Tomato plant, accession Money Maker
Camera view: vertical (180 deg); turntable rotation: 30 degrees
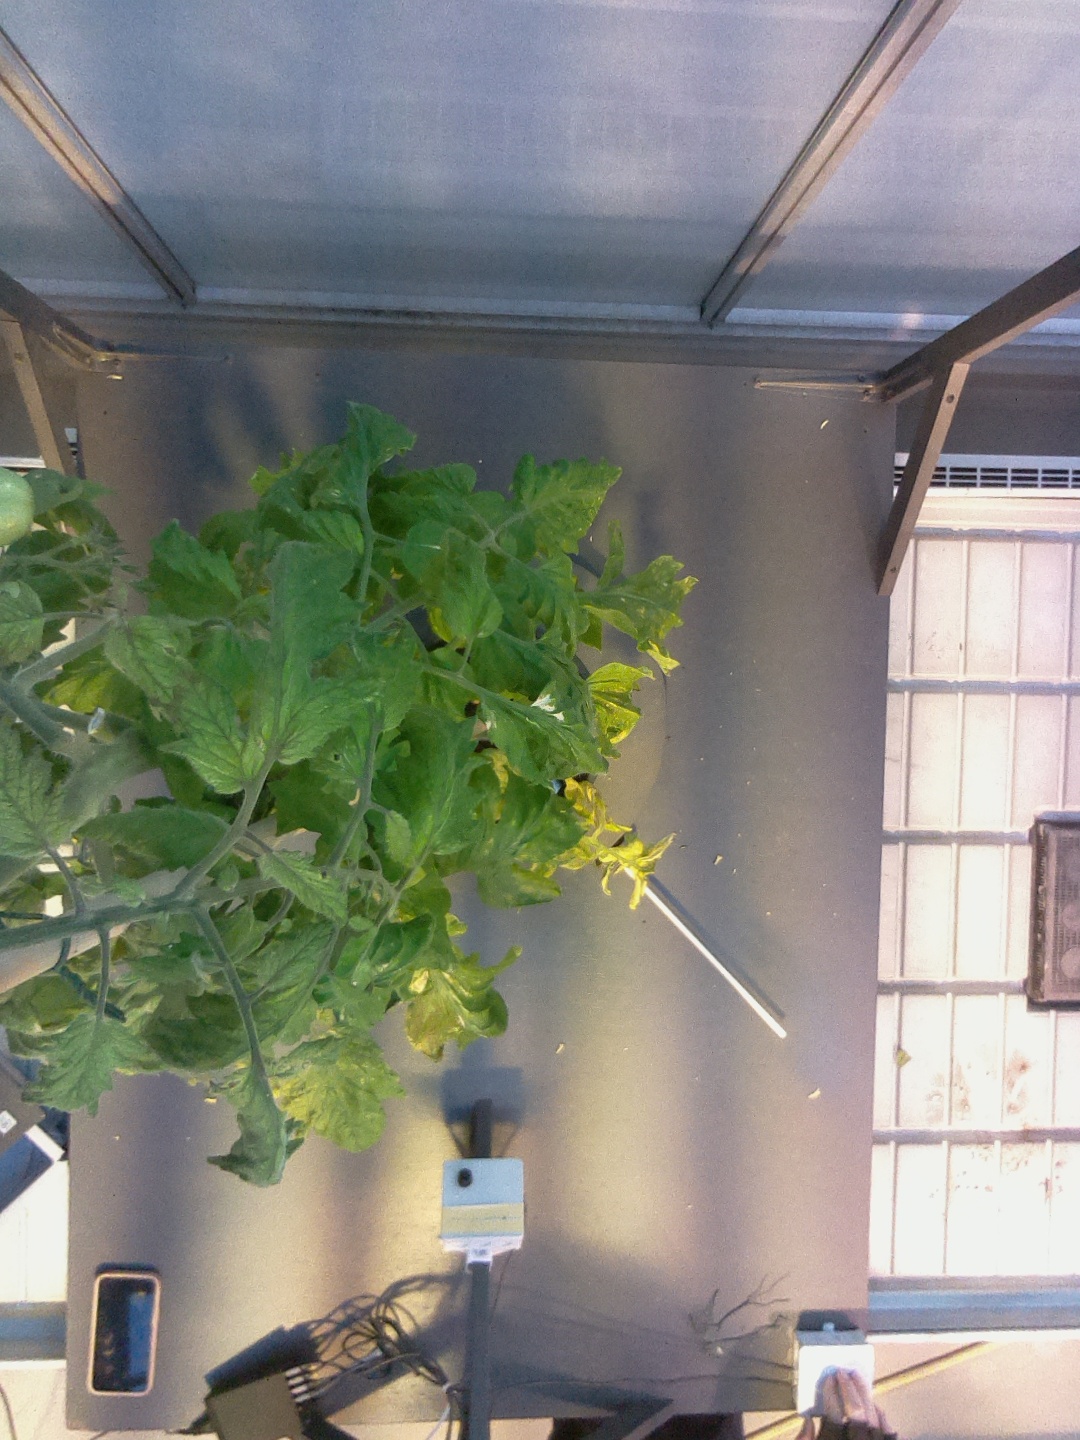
BBCH growth stage 78: 80% -90% of final fruit size